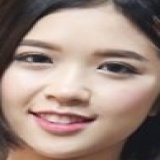
ca sĩ Suni Hạ Linh